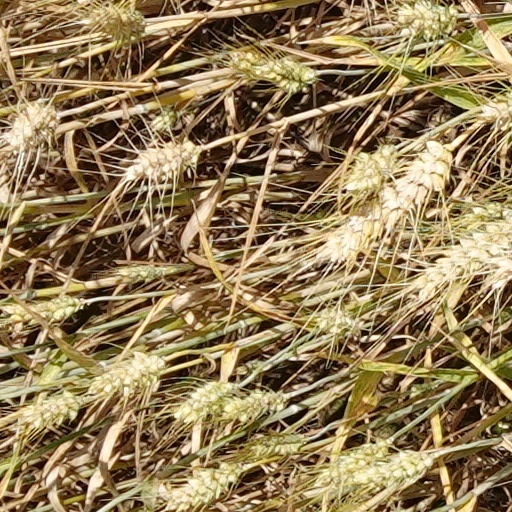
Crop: wheat